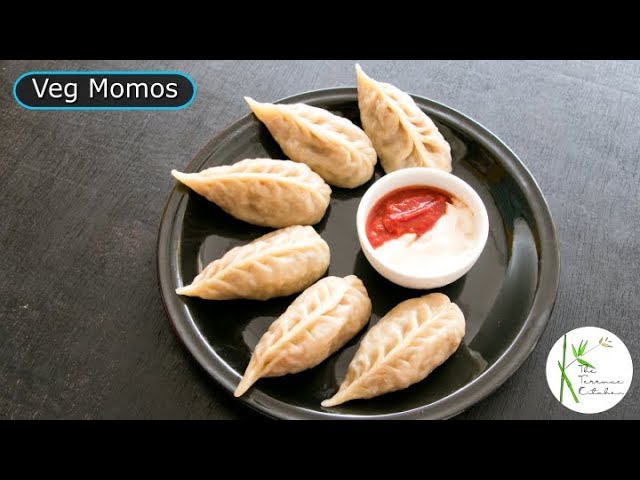
Dish: momos